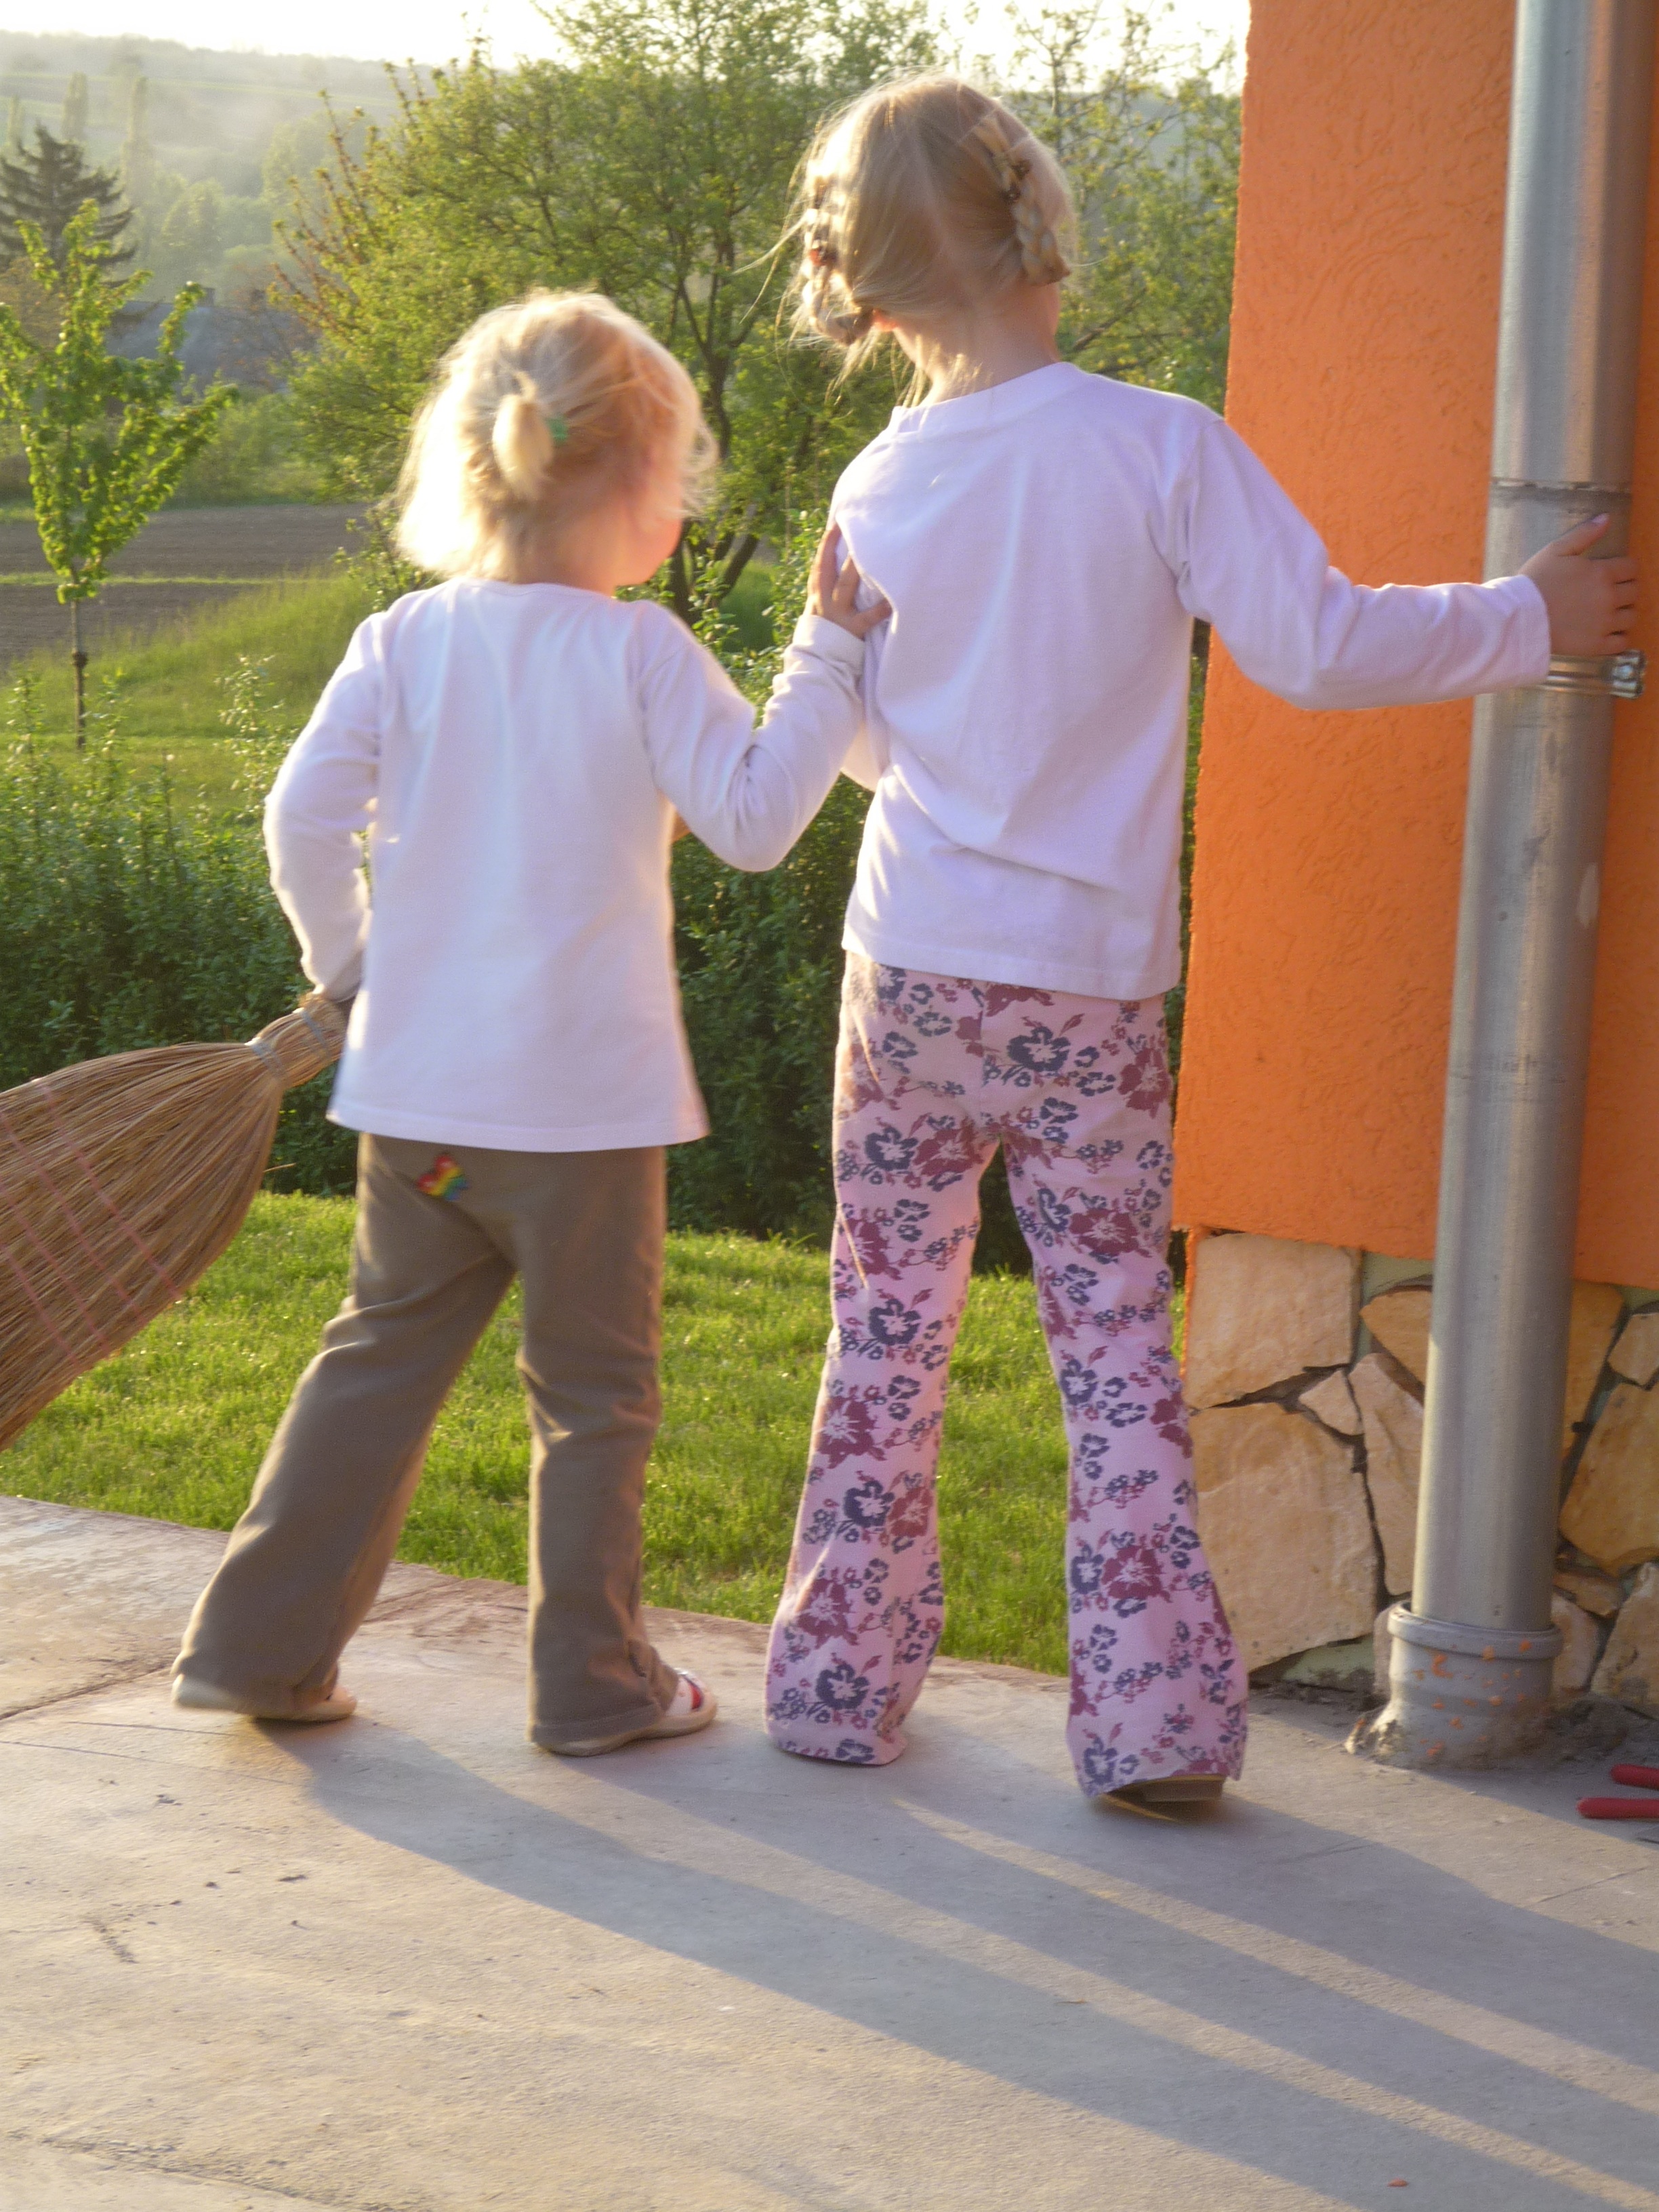
people, girl, hair, play, sunlight, clean, child, children, fun, toddler, move, blond, broom, evening sun, the witch, human positions